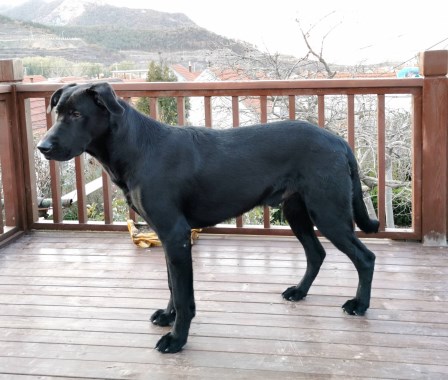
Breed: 3580-n000122-Labrador_retriever